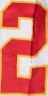
Number: 2